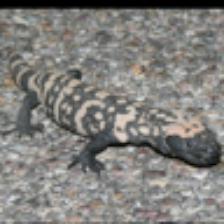
Label: NonHuman